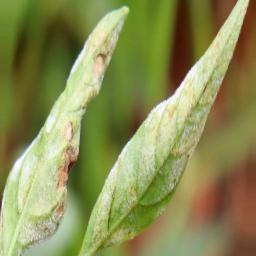
Label: powdery mildew